ZTE

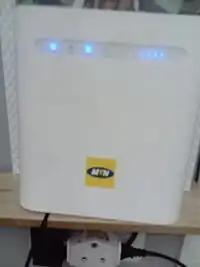
An example of a ZTE Wi-Fi router manufactured for South African telecommunications company MTN South Africa

ZTE, initially founded as Zhongxing Semiconductor Co., Ltd in Shenzhen, Guangdong province, in 1985, was incorporated by a group of investors associated with China's Ministry of Aerospace Industry. In March 1993, Zhongxing Semiconductor changed its name to Zhongxing New Telecommunications Equipment Co., Ltd with capital of RMB 3 million, and created a new business model as a "state-owned and private-operating" economic entity. ZTE made an initial public offering (IPO) on the Shenzhen stock exchange in 1997 and another on the Hong Kong stock exchange in December 2004.